Dream Chronicles (video game)

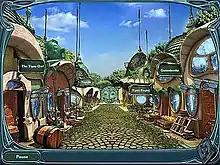
The town of Wish, where Faye lives with her husband Fidget, her daughter Lyra and Fidget's parents, Tangle and Aeval.

A mortal woman named Faye had a dream in which the Fairy Queen of Dreams, Lilith, was casting a dream spell upon her Town of Wish, and making every resident fell into a magically deep sleep. Strangely, Faye could hear her husband Fidget trying hopelessly to awaken her somehow. Waking up from this dream, Faye cannot believe that those things that have occurred in her dreams are happening in reality as well: Lilith has already abducted Fidget. However, before being abducted, Fidget used his remaining power, removed the sleep spell from Faye, and left a path for her to follow in his precious diary. Faye decides to check her little daughter Lyra, but Lyra is falling into the sleep spell like every other resident in the town. Faye starts her journey in hope of finding Fidget, but is constantly hindered by Lilith's magical obstacles. It is not long before Faye discovers the secret that the in-law family has tried to keep from her so long: Fidget and his parents are Fairies. Faye soon learns more about the in-law family's fairy heritage and their secret past. She acknowledges that all marriages are arranged in the Fairy Realm, and the concept of love was unknown until Fidget's parents, Aeval and Tangle, fell in love. Fidget was to marry Lilith, but his parents chose to raise him in the mortal world, so he could marry a mortal for love too. Lilith believed that her marriage to Fidget would strengthen her powers as the Fairy Queen of Dreams. She already had the power to watch and monitor the dreams, daydreams, and imaginings of mortals, but she wanted the power to control their dreams. Since Fidget married Faye, Lilith has hatched an evil plan to make sure that Fidget will become hers. Fidget reveals these secrets to Faye through his diary, which makes Faye feel confused and frustrated. She soon accepts the truth when she discovers a talking, carnivorous plant named Herbert who, according to Fidget, is his mother's best friend. After leaving the comfort of her in-laws' home, Faye crosses the street and tries to open the main gate of the Town of Wish. She ventures outside but quickly gets lost in the forest when the moon rises. Luckily, a sign found in the dark shows Faye directly to Lilith's mansion where she thinks Lilith is keeping her husband. Faye finds Fidget there and is able to reunite with him momentarily. Lilith soon appears to separate the couple again, taking Fidget with her and casting another sleep spell upon Faye. Faye falls into another deep sleep and hopelessly sees Lilith taking Fidget in front of her.